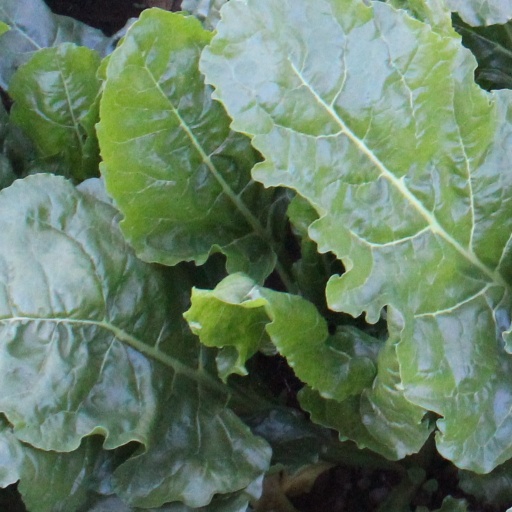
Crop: sugar beet